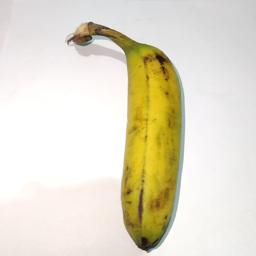
Banana variety: Sagor Kola